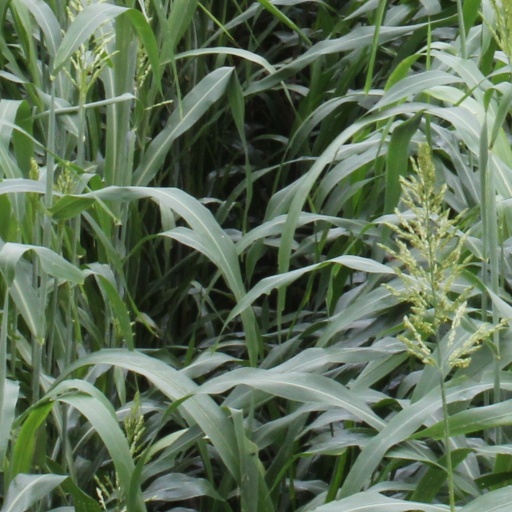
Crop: sorghum